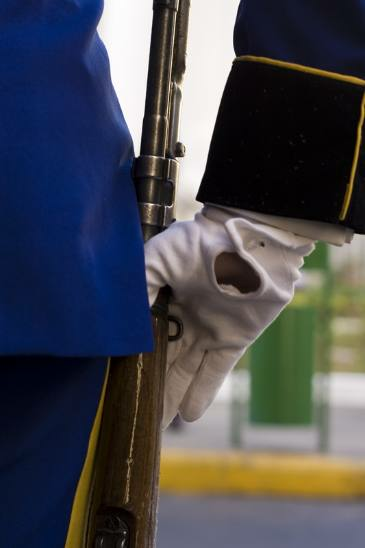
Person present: Yes